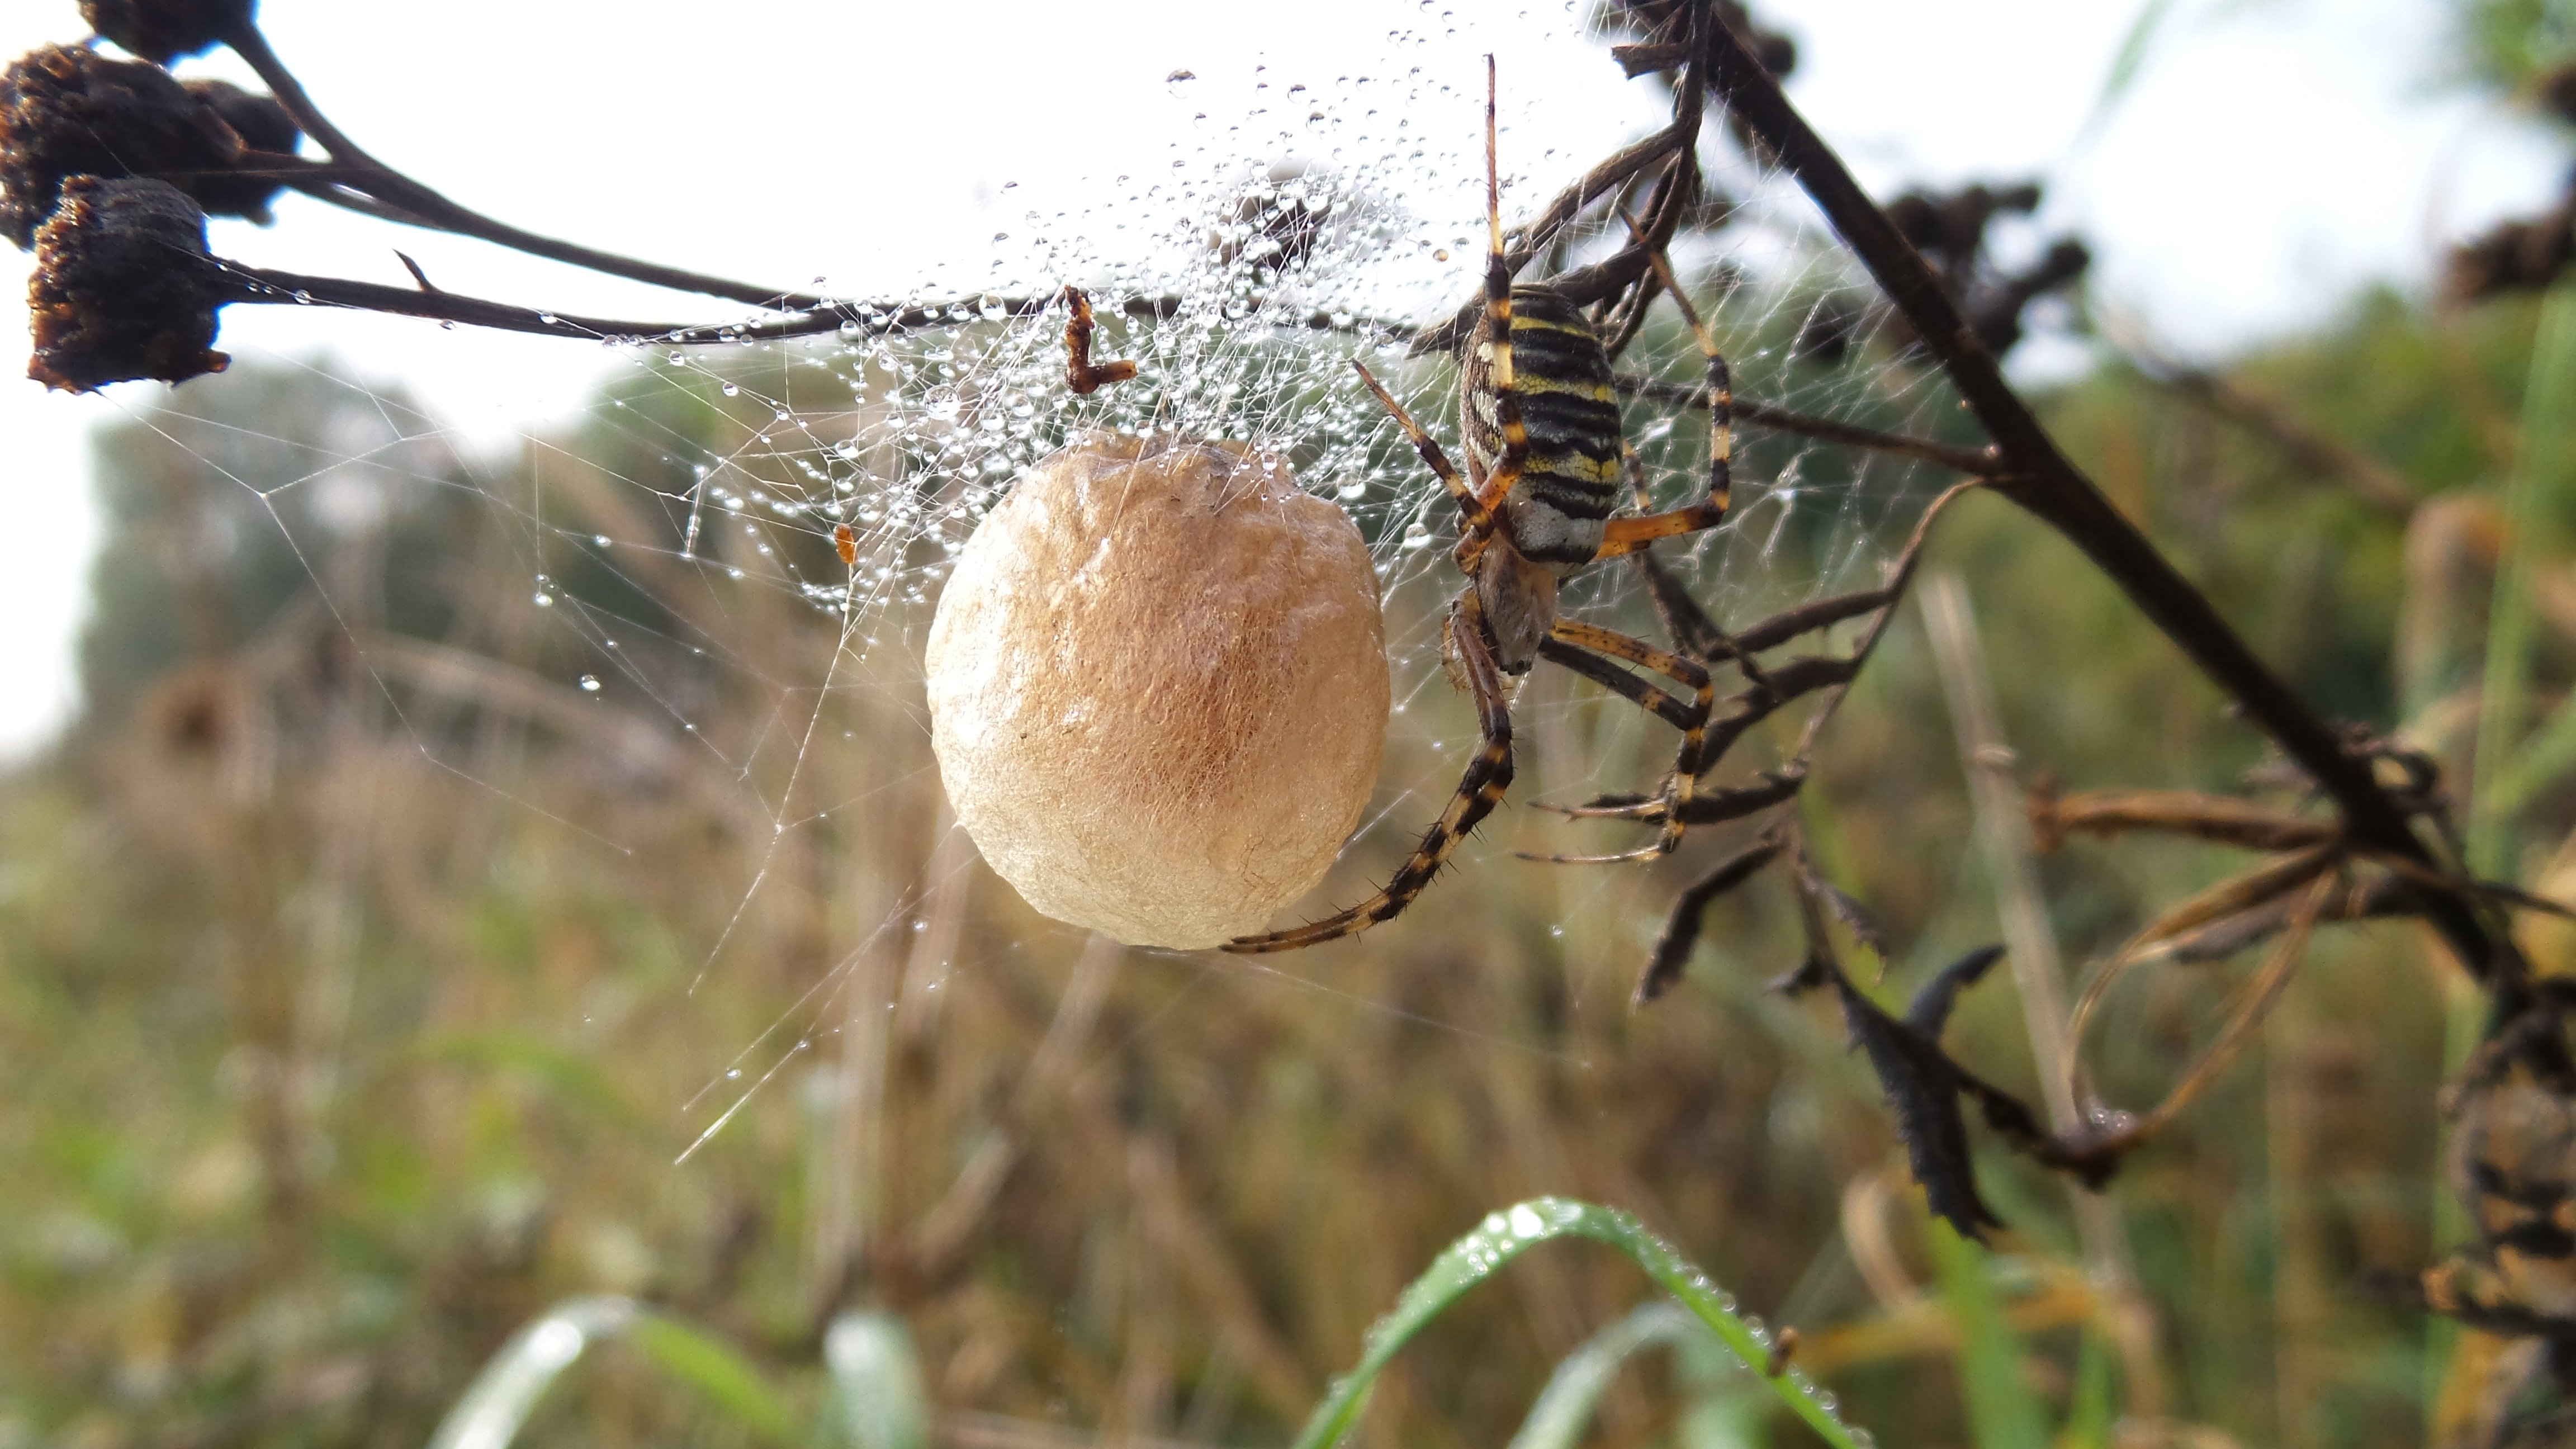
nature, grass, branch, flower, wildlife, insect, autumn, flora, fauna, invertebrate, cobweb, close up, coconut, spider, ball, nest, macro photography, thorns spines and prickles